Benito Vergara

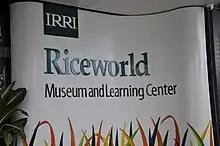
International Rice Research Institute's Riceworld Museum and Learning Center

Vergara was married to Lina Manalo-Vergara, IRRI's first head librarian. He has two sons, Sunny and Happy Vergara, a daughter, Joy Vergara, and four grandchildren.